St. James Episcopal Church (Milwaukee, Wisconsin)

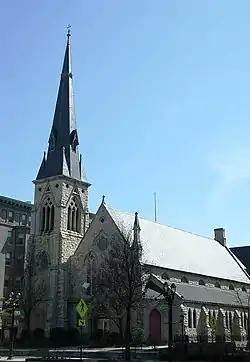

St. James' Episcopal Church is a Gothic Revival-styled Episcopal church built in 1867 - once a parish of the Episcopal Diocese of Milwaukee. In 1979 the building was added to the National Register of Historic Places. Today it is probably the oldest stone church remaining in Milwaukee.